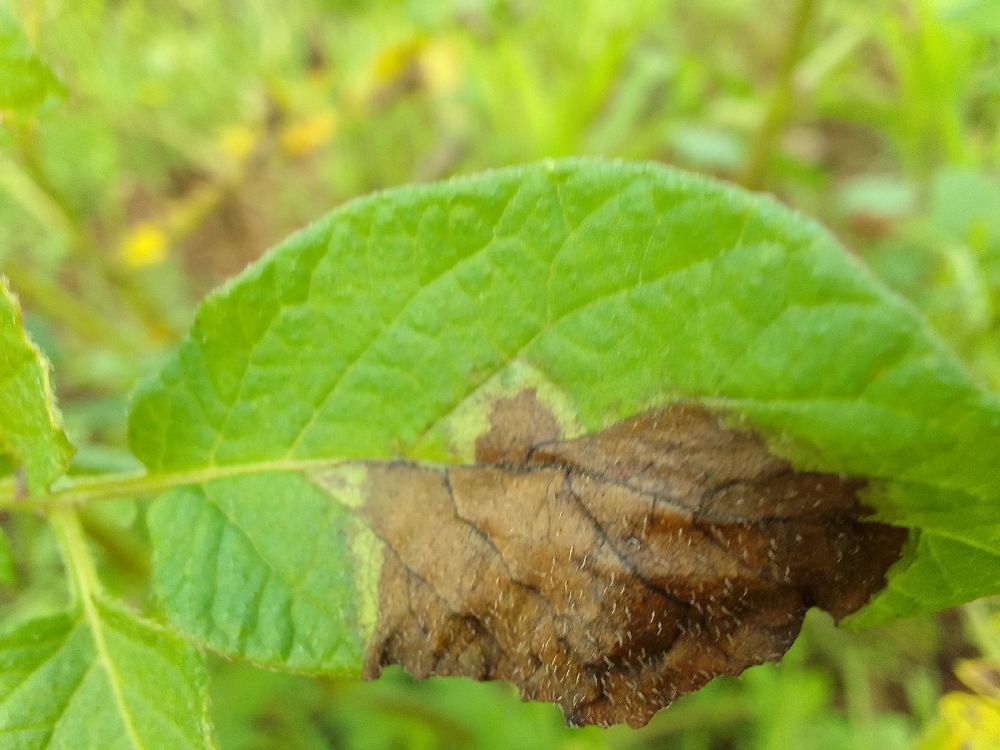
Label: Late blight